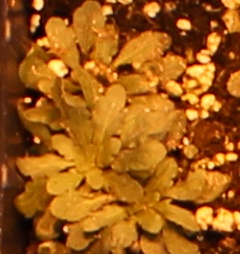
Label: Horseweed